Bhaag Saale

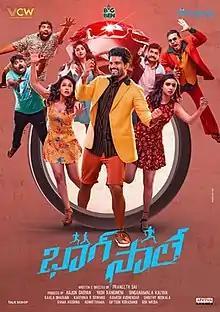

Bhaag Saale is a 2023 Indian Telugu-language crime comedy film directed by Praneeth Bramandapally. It is produced by Vedaansh Creative Works, in association with Big Ben Cinemas and Cine Valley Movies. It stars Sri Simha Koduri, Neha Solanki, Rajeev Kanakala, Nandini Rai, and Harsha Chemudu.